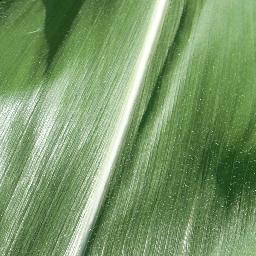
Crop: corn
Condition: (maize)_healthy